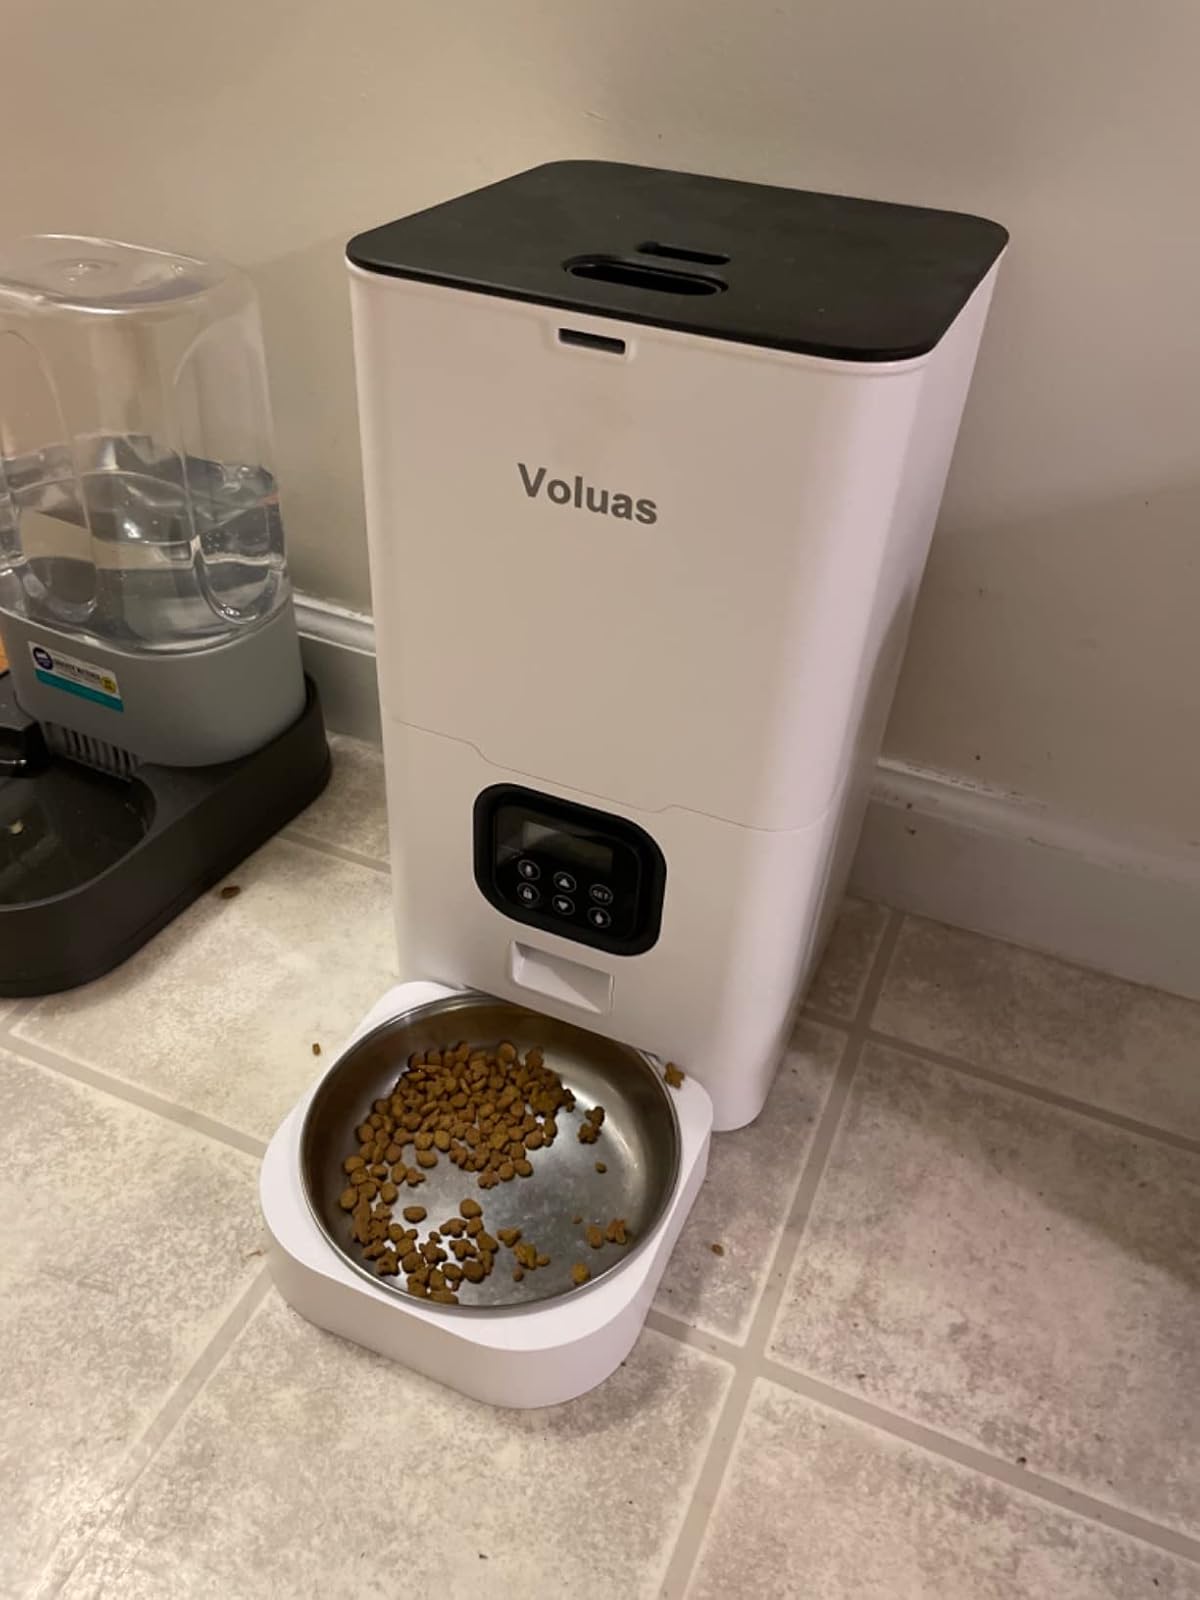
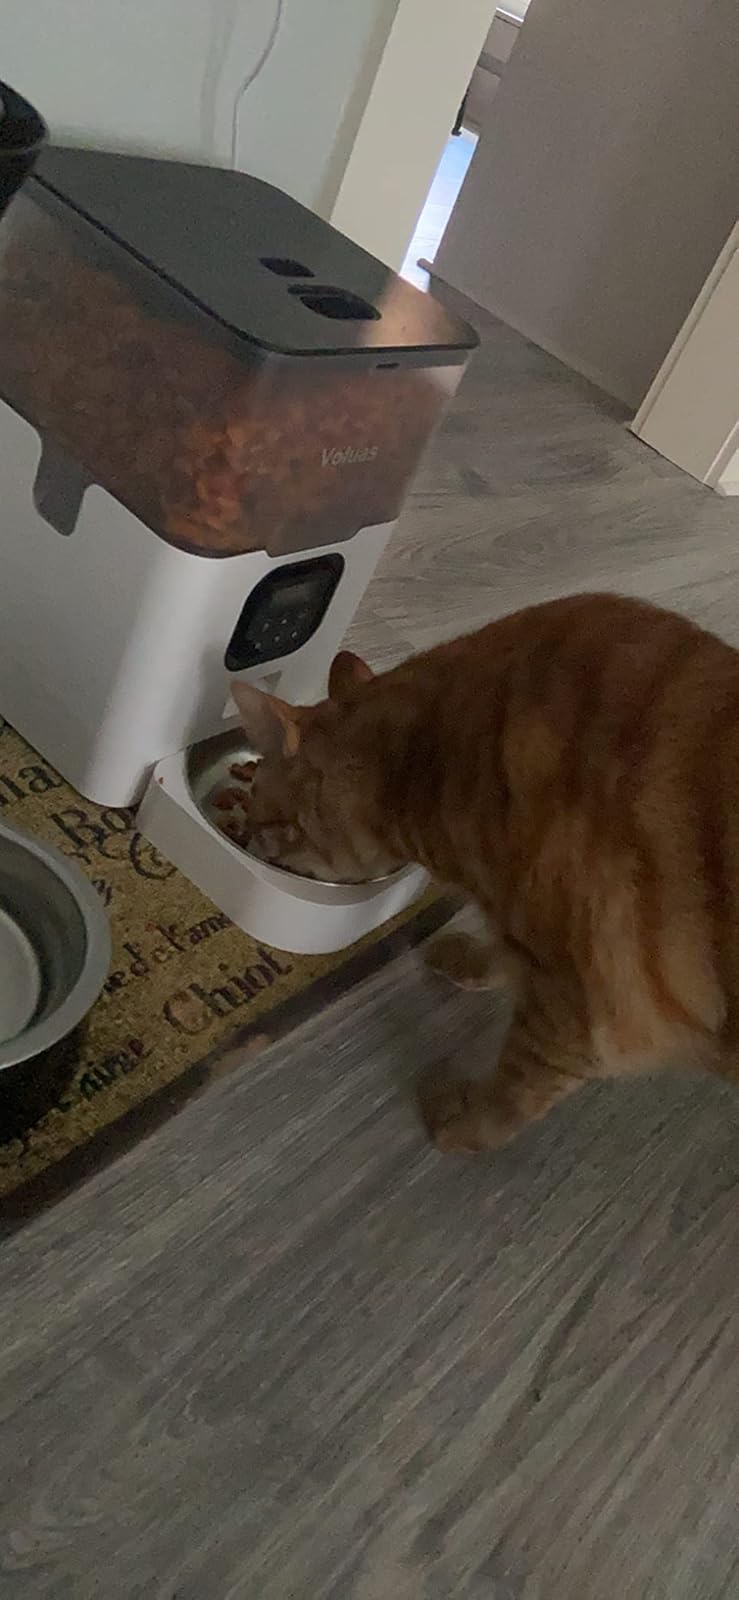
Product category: items_feeder
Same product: no